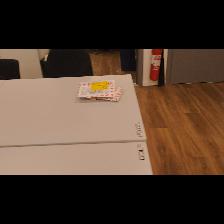
Label: NonHuman